Riverside Plaza

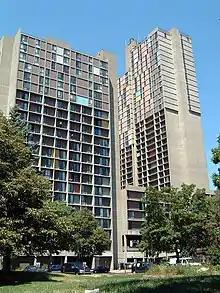
Riverside Plaza buildings in 2005, before renovation

The imposing concrete structures use multi-colored panels (attempting to emulate Le Corbusier's Unité d'Habitation design), which strongly dates the period of construction. Rapson's initial design featured large, blank panels on the building, meant to be painted by residents according to their own preferences. However, the federal government raised concerns, worrying that the panels could be used for antiwar messages or offensive content. To resolve the issue, the panels were simply painted in the primary colors seen today.